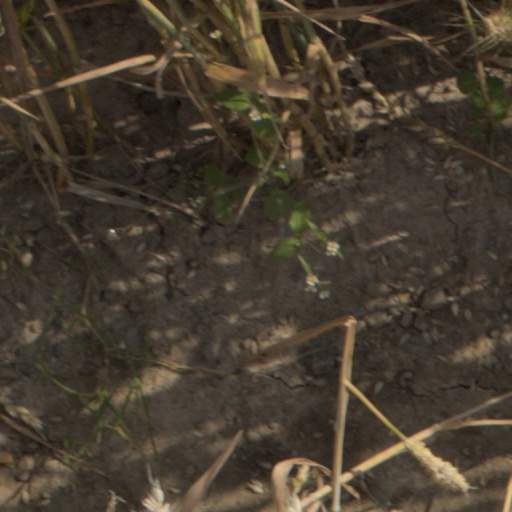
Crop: wheat